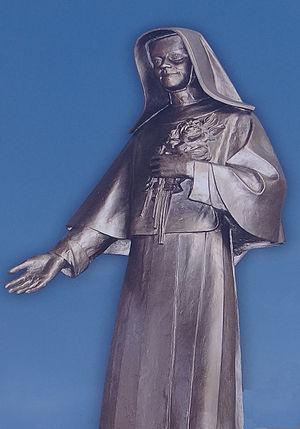
Zdenka Schelingová est une sœur de la Charité de la Sainte Croix tchécoslovaque victime des persécutions antichrétiennes menées par le régime soviétique en Tchécoslovaquie, elle est considérée comme martyre de la foi et vénérée comme bienheureuse par l'Église catholique.
Cette page dresse la liste des béatifications prononcées par le pape Jean-Paul II.
Cette liste de saints concerne les saints, bienheureux, et vénérables reconnus comme tels par l'Église catholique, ayant vécu au XXᵉ siècle. Sur cette période, l'Église a donné comme modèles évangéliques 152 saints et 2 038 bienheureux.